Volodar Murzin

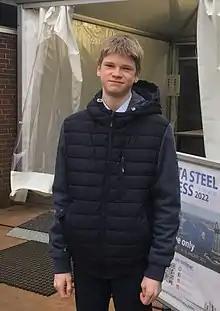
Volodar Murzin at the Tata Steel Chess Tournament 2022

Volodar Arturovich Murzin (born 18 July 2006) is a Russian chess grandmaster and current World Rapid Chess Champion.